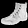
Label: Ankle boot